History of Roman-era Tunisia

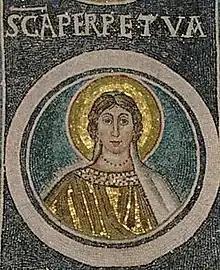
Mosaic of St Perpetua, Croatia

His celebrated work of fiction is "Metamorphoses", by moderns commonly called "The Golden Ass". A well-known work, Apuleius here created an urbane, inventive, vulgar, extravagant, mythic story, a sort of fable of the ancient world. The plot unfolds in Greece where the hero, while experimenting with the ointment of a sorceress, is changed not into an owl (as intended) but into a donkey. Thereafter his ability to speak leaves him, but he remains able to understand the talk of others. In a famous digression (one of many), the celebrated folktale of Cupid and Psyche is artfully told by a crone. Therein Cupid, son of the Roman goddess Venus, falls in love with a beautiful but mortal girl, who because of her loveliness has been jinxed by Cupid's mother; the god Jupiter resolves their dilemma. The hero as donkey listens as the story is told. After such and many adventures, in which he finds comedy, cruelty, onerous work as a beast-of-burden, circus-like exhibition, danger, and a love companion, the hero finally manages to regain his human form—by eating roses. Isis, the Egyptian goddess, in answer to his petitions, directs her priests during a procession to feed the flowers to him. "At once my ugly and beastly form left me. My rugged hair thinned and fell; my huge belly sank in; my hooves separated out into fingers and toes; my hands ceased to be feet... and my tail... simply disappeared." In the last few pages, the hero continues to follow the procession, entering by initiations into the religious service of Isis and Osiris of the Egyptian pantheon.